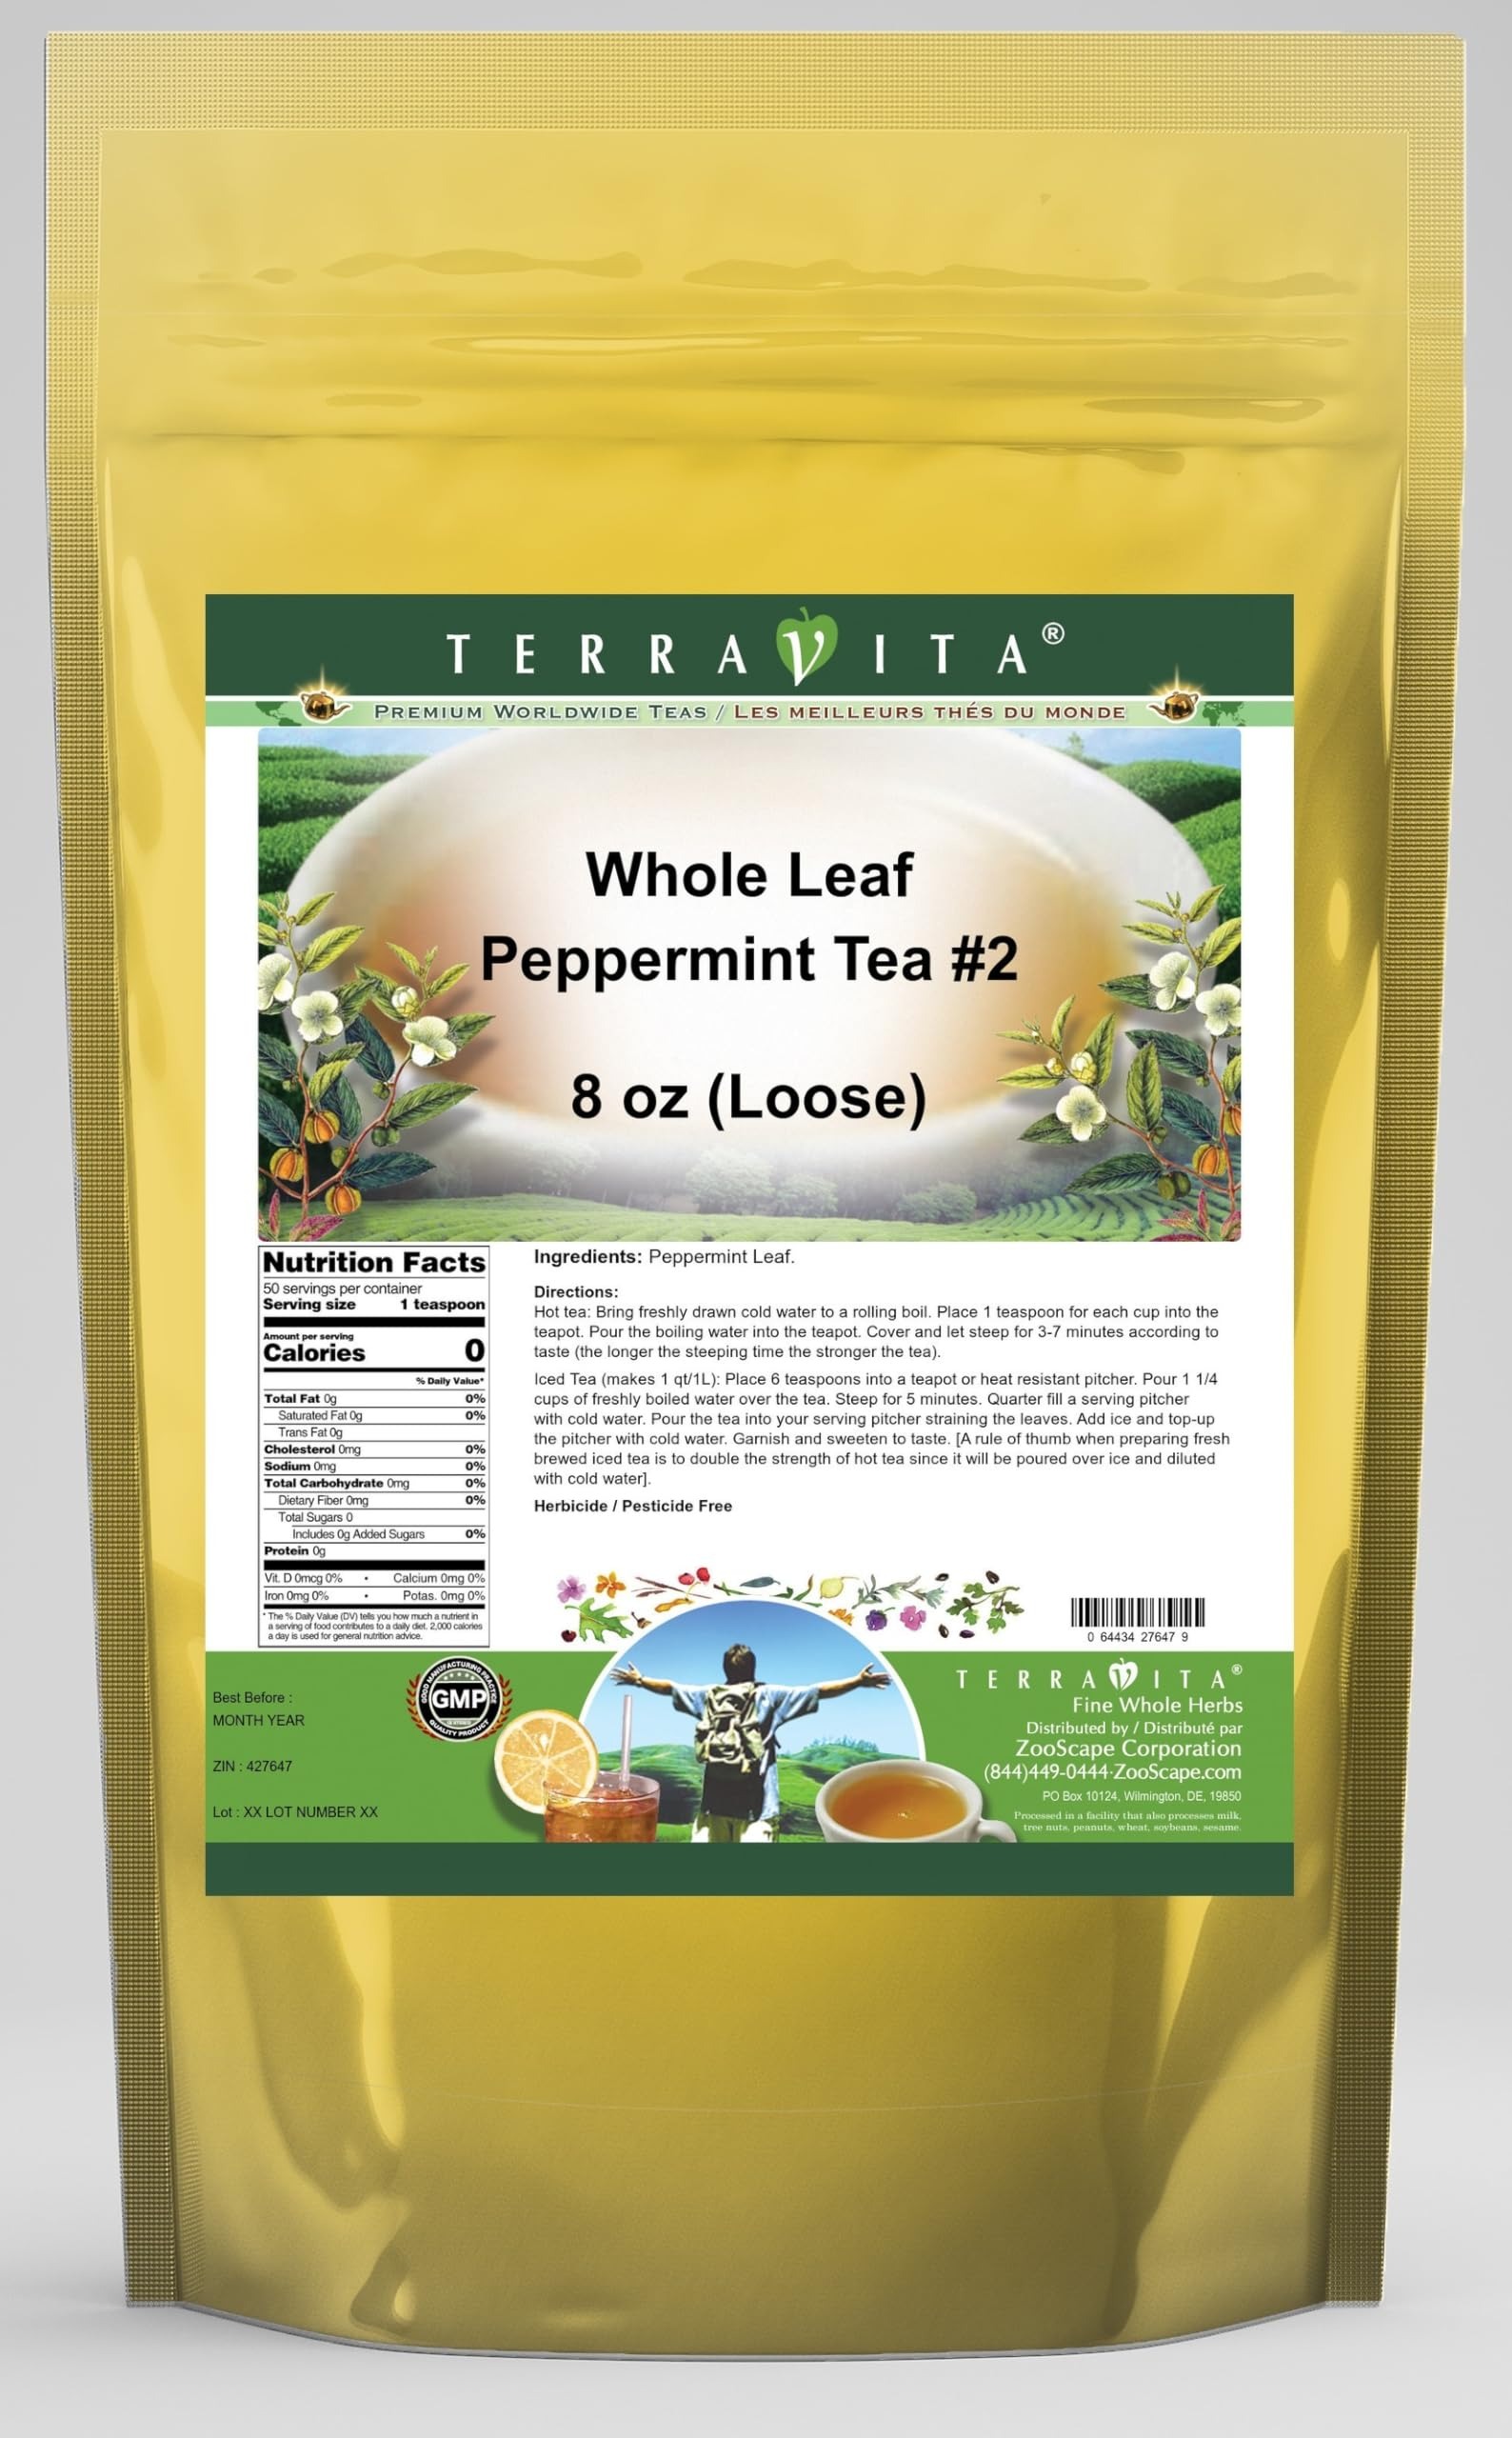
Item Name: Whole Leaf Peppermint Tea #2 (Loose) (8 oz, ZIN: 427647) - 2 Pack
Bullet Point 1: Whole Leaf Peppermint Tea #2 (Loose) (8 oz, ZIN: 427647)
Bullet Point 2: No fillers.
Bullet Point 3: Manufacturer: TerraVita
Bullet Point 4: Size: 8 oz
Bullet Point 5: Loose Leaf Herbal Tea - Packed in a convenient upright pouch!
Product Description: Whole Leaf Peppermint Tea #2 (Loose) (8 oz, ZIN: 427647)<BR><BR>Packaged in the United States in a GMP certified facility (Good Manufacturing Practice).<BR><BR>No fillers.<BR><BR>Manufacturer: TerraVita<BR><BR>Size: 8 oz<BR><BR>Loose Leaf Herbal Tea - Packed in a convenient upright pouch!<BR><BR>Ingredients: Peppermint Leaf
Value: 16.0
Unit: Ounce

Price: 69.37